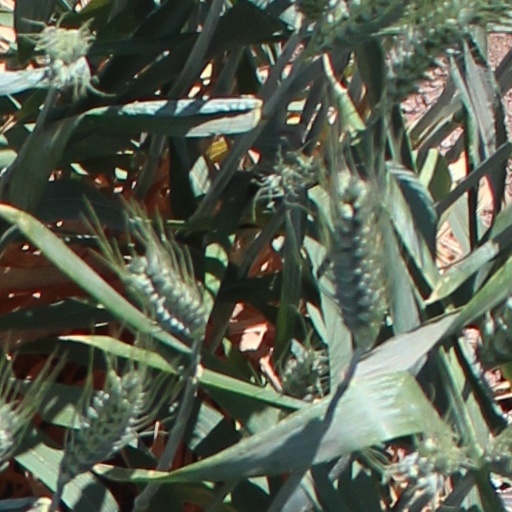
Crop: wheat